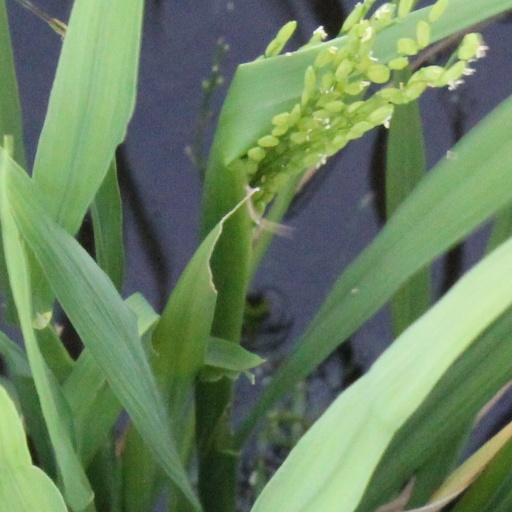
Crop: rice